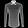
Label: Shirt